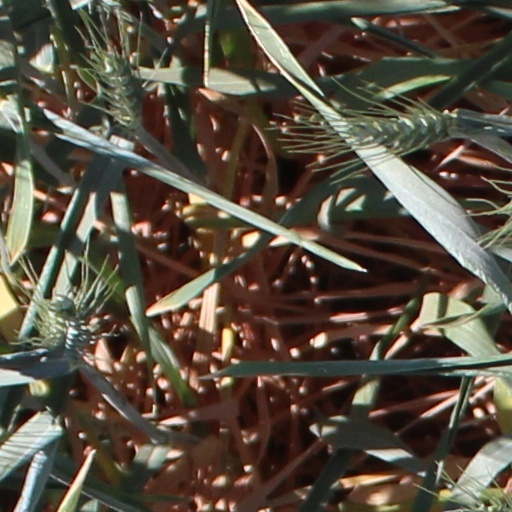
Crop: wheat